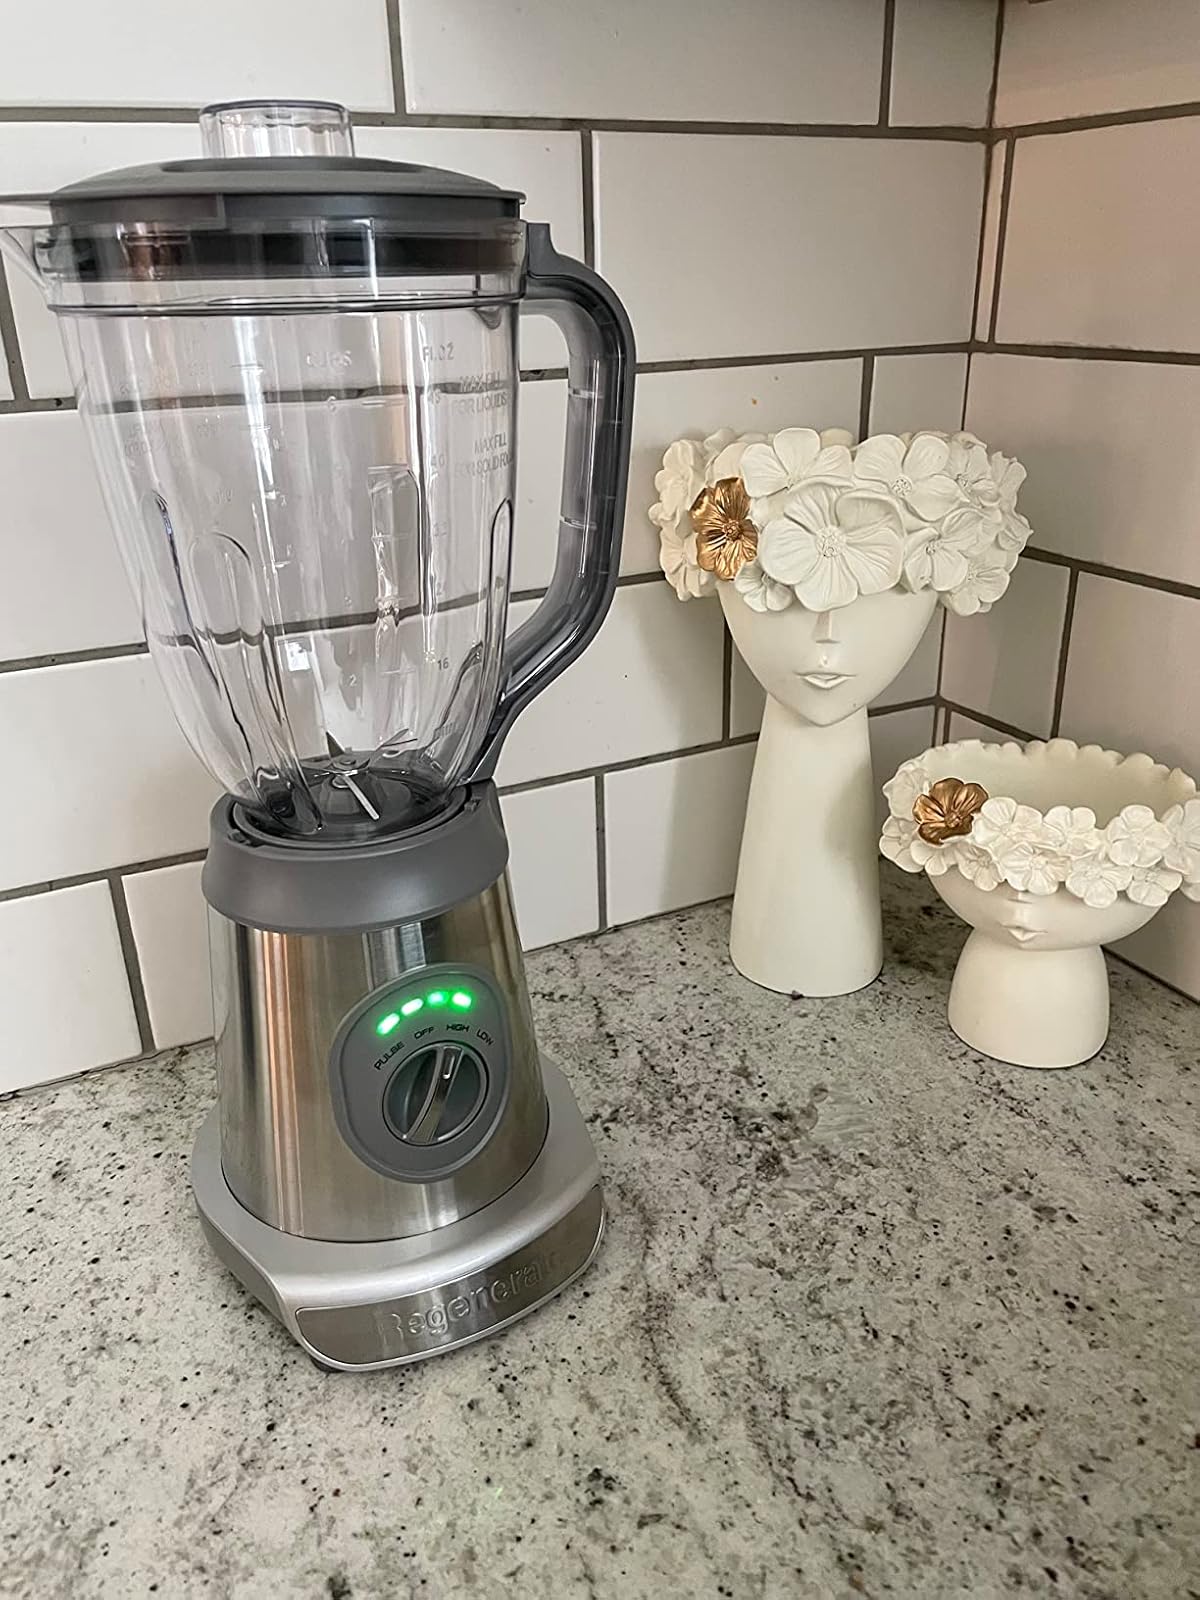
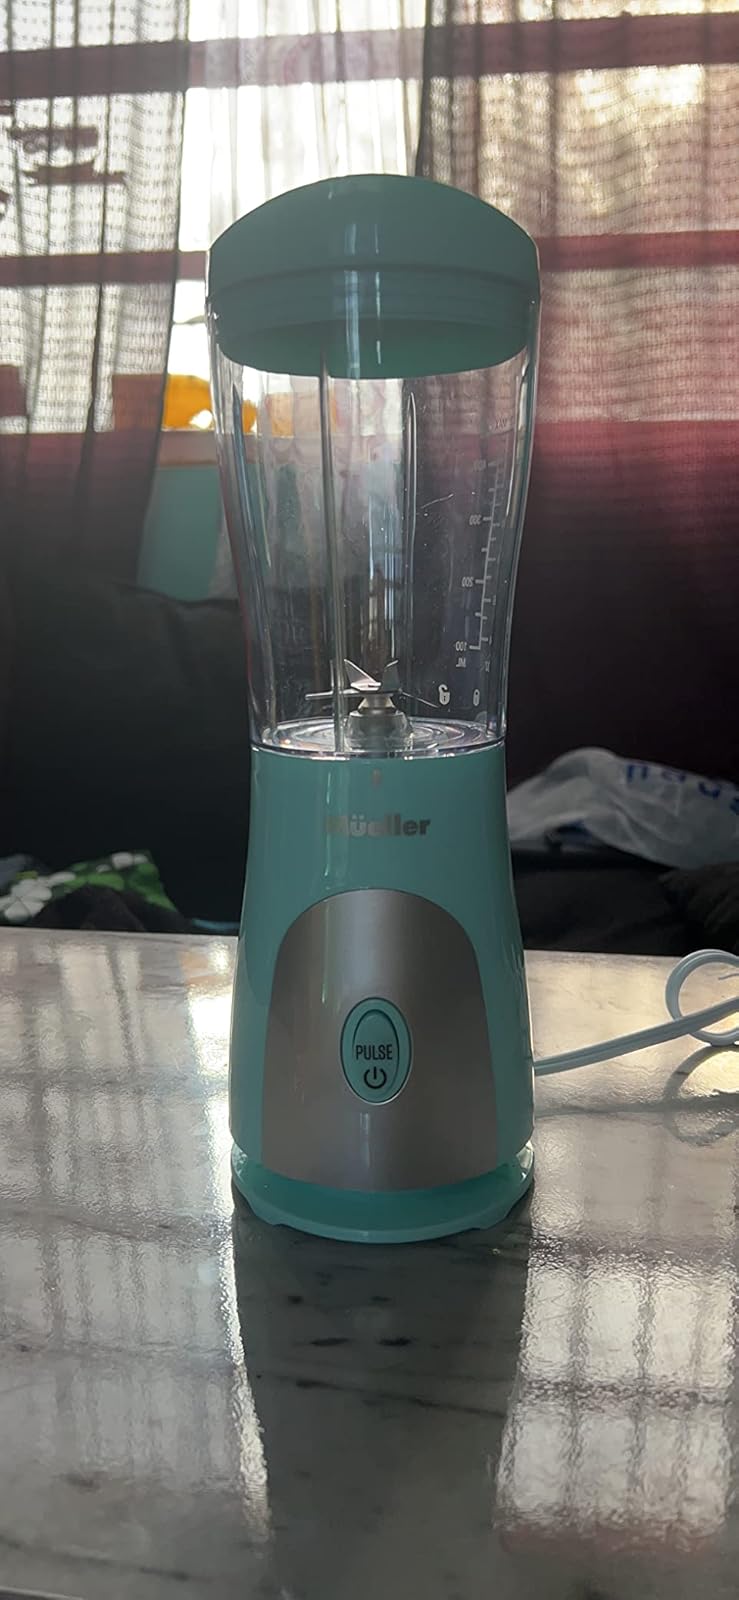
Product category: items_blender
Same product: no